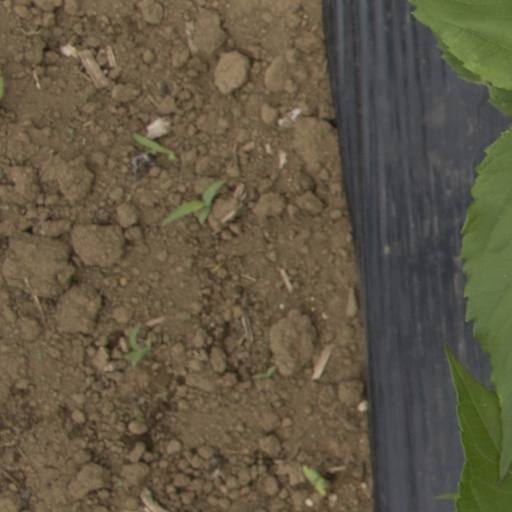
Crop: Jerusalem artichoke